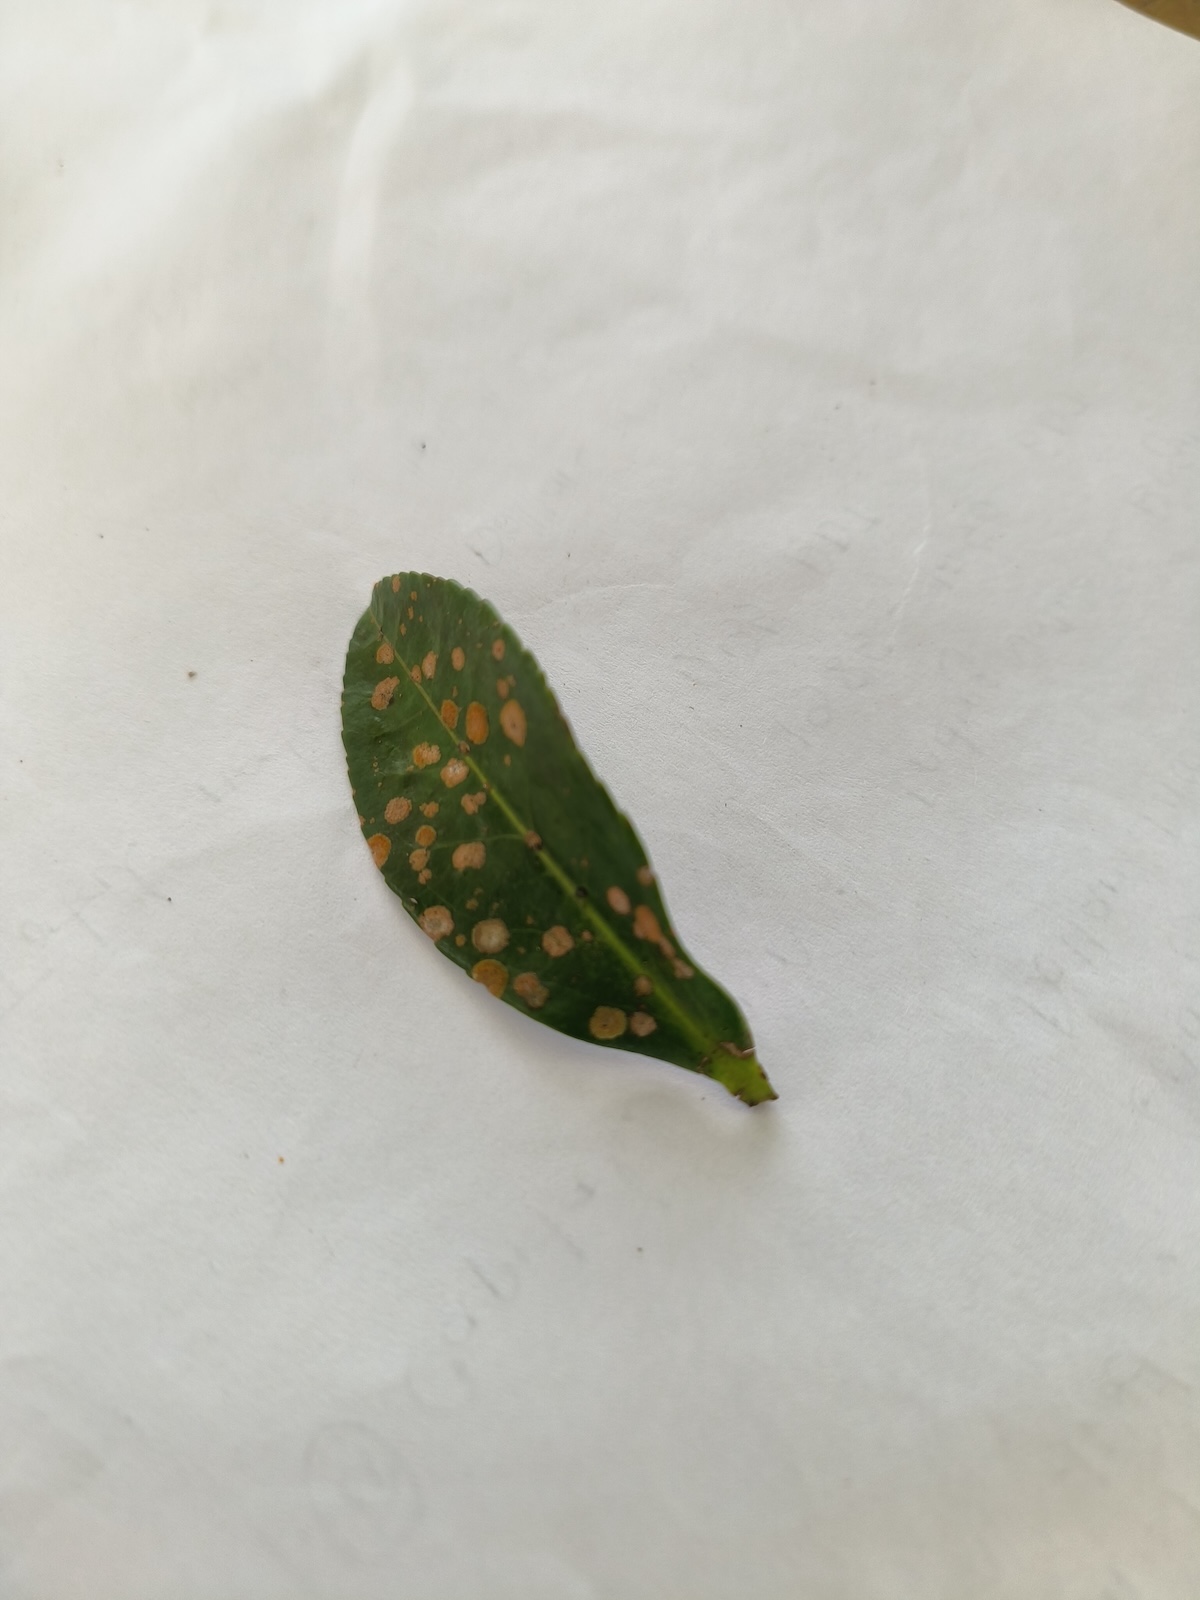
Label: Tea algal leaf spot